Ellen Hambro

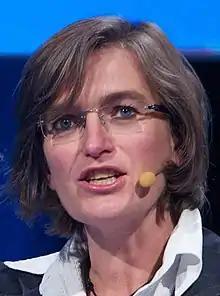
Ellen Hambro at Zero 2010 conference

Hambro earned a law degree (cand.jur.) from the University of Oslo in 1991. She joined the Ministry of the Environment the same year and in 1997 became head of her department, where she worked on waste management issues. Norway's industrial employers credited her with raising the percentage of waste recycled from almost nothing to about 70%. In 2004 she moved to the Ministry of Agriculture and Food, where she worked as deputy under-secretary of state.